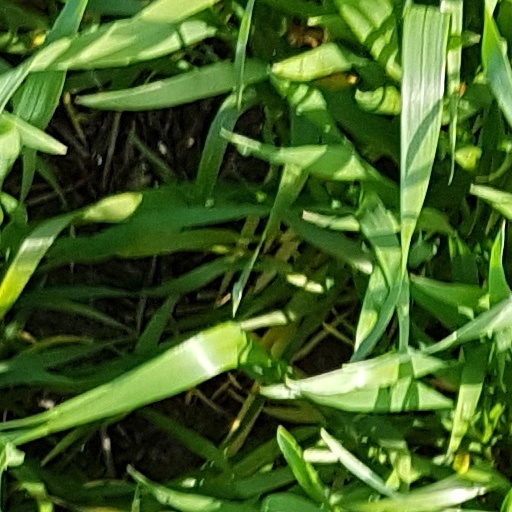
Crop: wheat